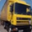
Label: truck